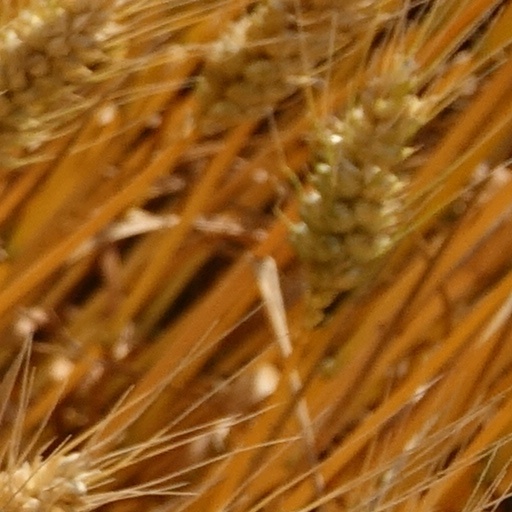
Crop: wheat